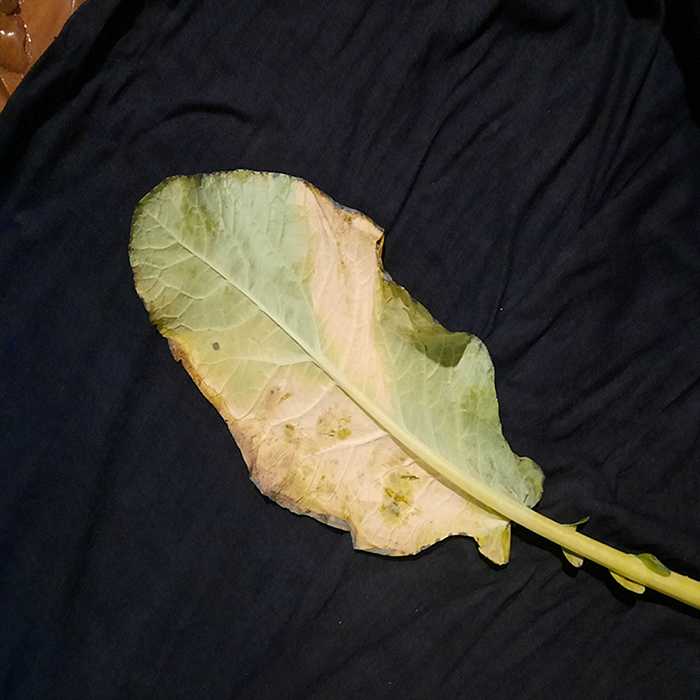
Plant: Cauliflower
Label: Black Rot